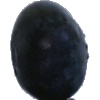
Label: blueberry